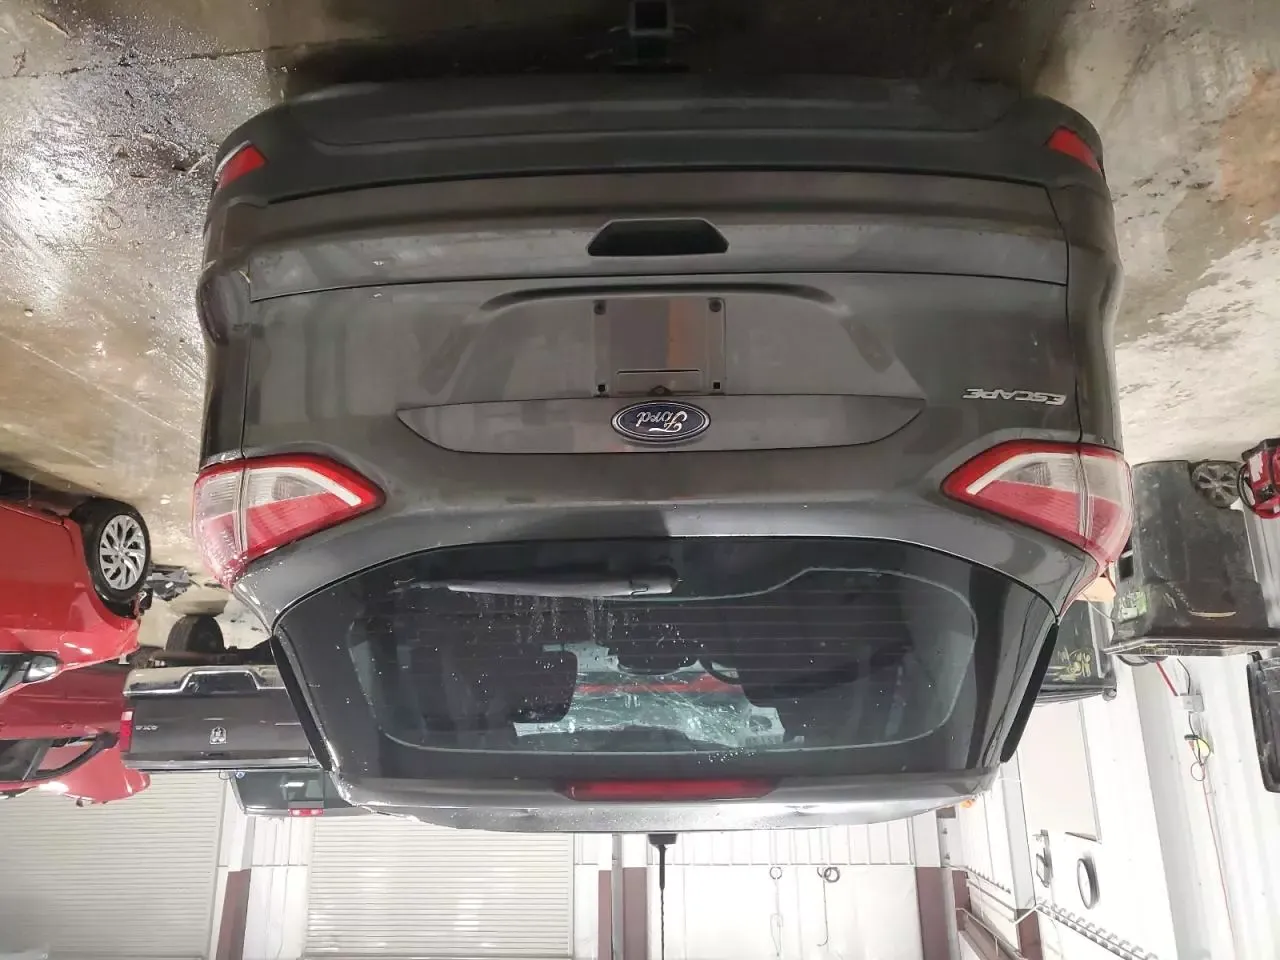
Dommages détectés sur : pare-brise arrière, plaque d'immatriculation arrière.
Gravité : mineur